Kinetoscope

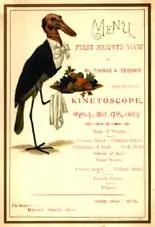
Advertisement announcing the initial Kinetoscope exhibition in London, held on October 17, 1894.

The Kinetoscope was also gaining notice abroad. On July 16, 1894, it was demonstrated publicly for the first time in Europe at the 20 boulevard Montmartre newsroom of "Le petit Parisienne", where photographer Antoine Lumière may have seen it for the first time. In September, the first Kinetoscope parlor outside the United States opened in Buenos Aires, Argentina. The first European Kinetoscope parlor was soon operating in Paris, at 20 boulevard Poissonnière. One of the owners was a business associate of Antoine Lumière's, whom he gave a strip from "Barber Shop" and a request for cheaper alternatives to the expensive Edison-produced films he was showing. Along with the stir created by the Kinetoscope itself, this was one of the primary inspirations for the Lumière brothers, Antoine's sons, who would go on to develop not only improved motion picture cameras and film stock but also the first commercially successful movie projection system. In mid-October, a Kinetoscope parlor opened in London. At the end of November, by which point New York City was host to half a dozen Kinetophone parlors and London to nearly as many, a venue with five machines opened in Sydney, Australia. By January 3, 25,000 filmgoers had paid the one-shilling fee (roughly equivalent to 25 cents, the same price for five film viewings as in the New York debut).